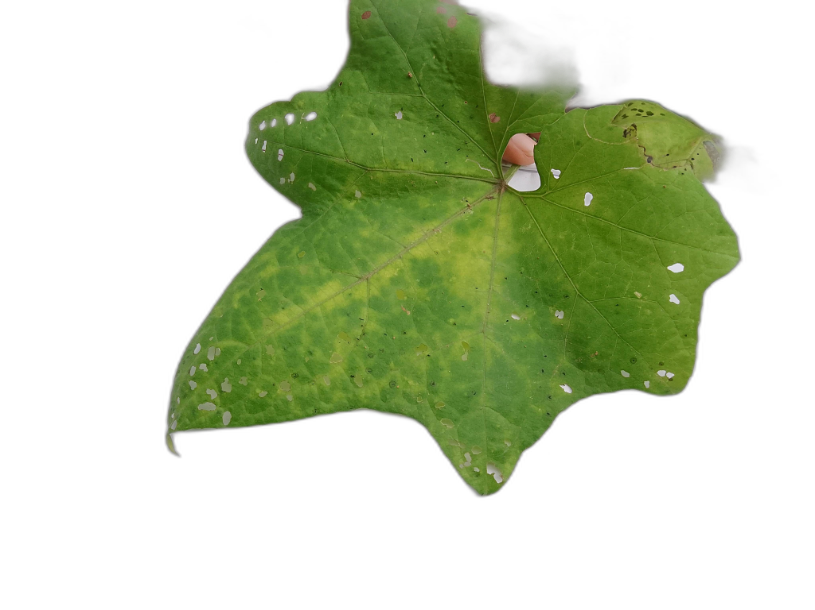
Crop: Zucchini
Label: Downy_Mildew